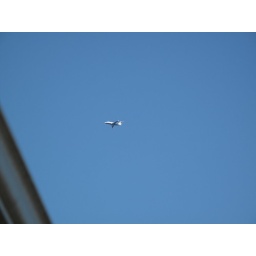
Plane flying in the sky